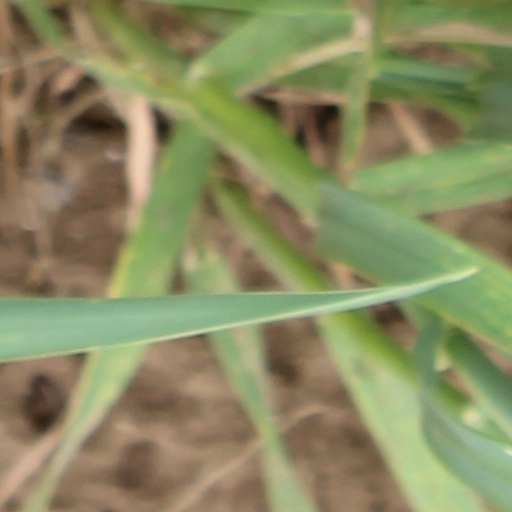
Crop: wheat